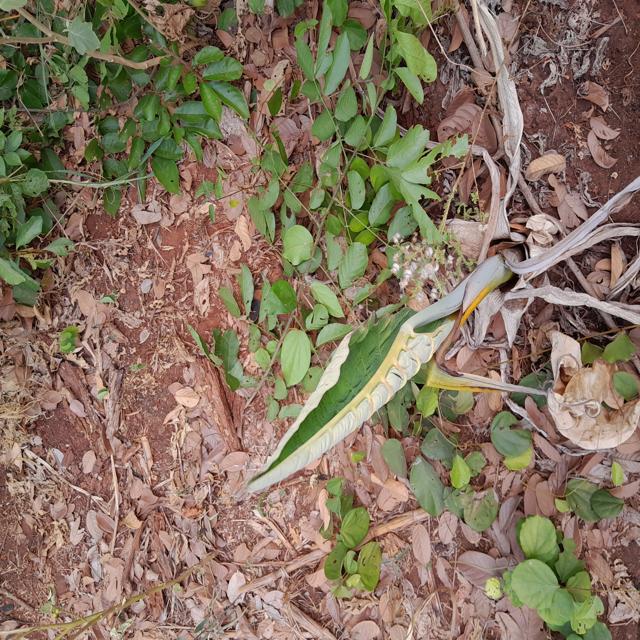
Label: Healthy